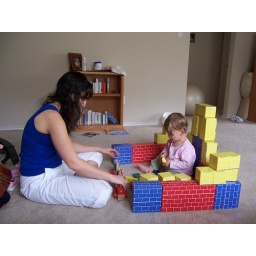
Playing with her train in a block house with Aunt Emily. 22 months.